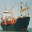
Label: ship